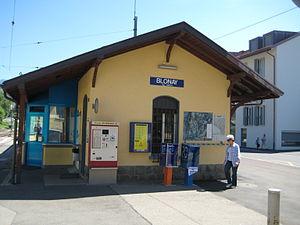
Gare de Blonay, canton de Vaud, Suisse